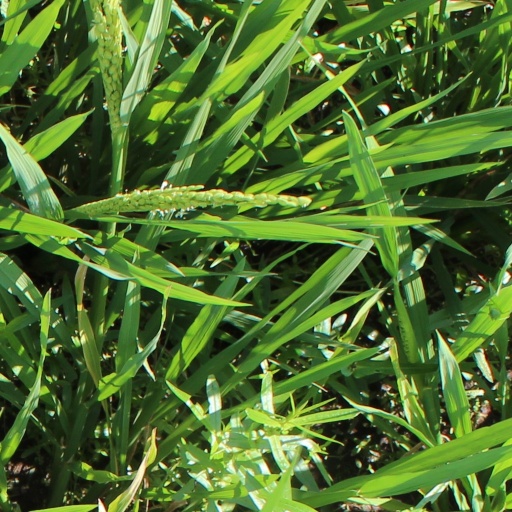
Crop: rice